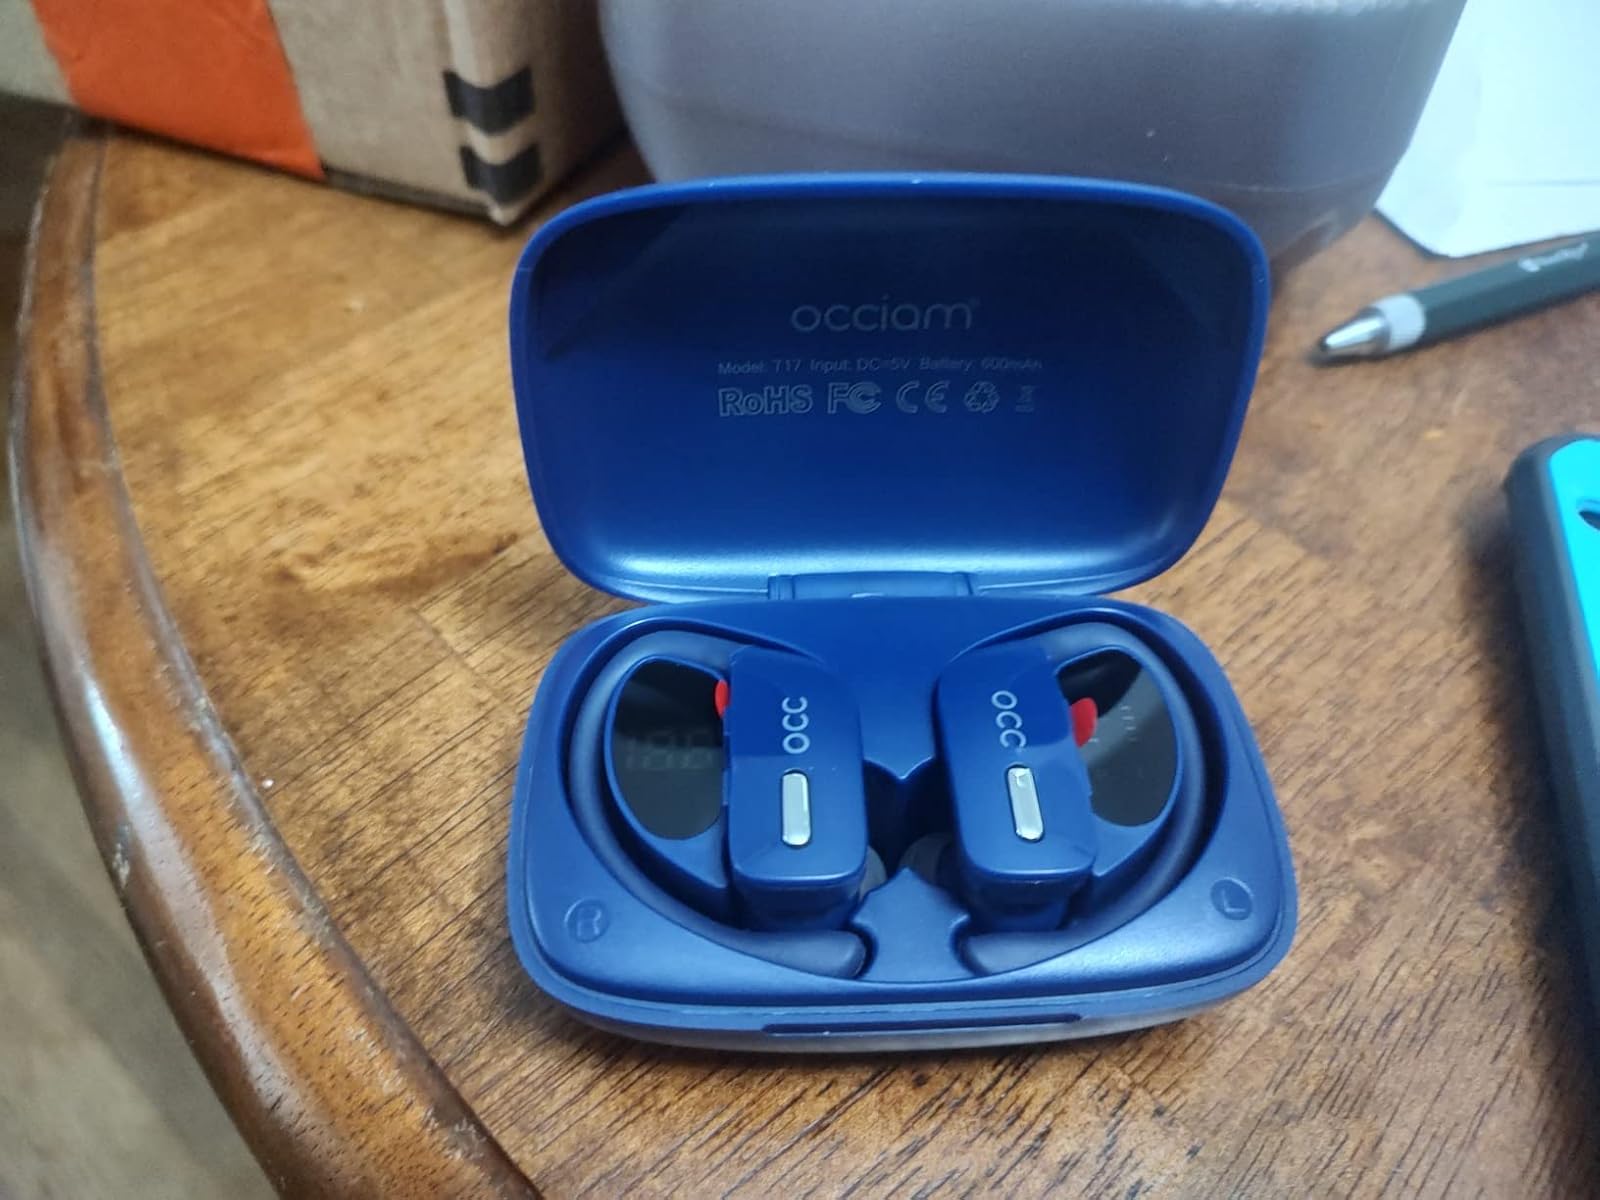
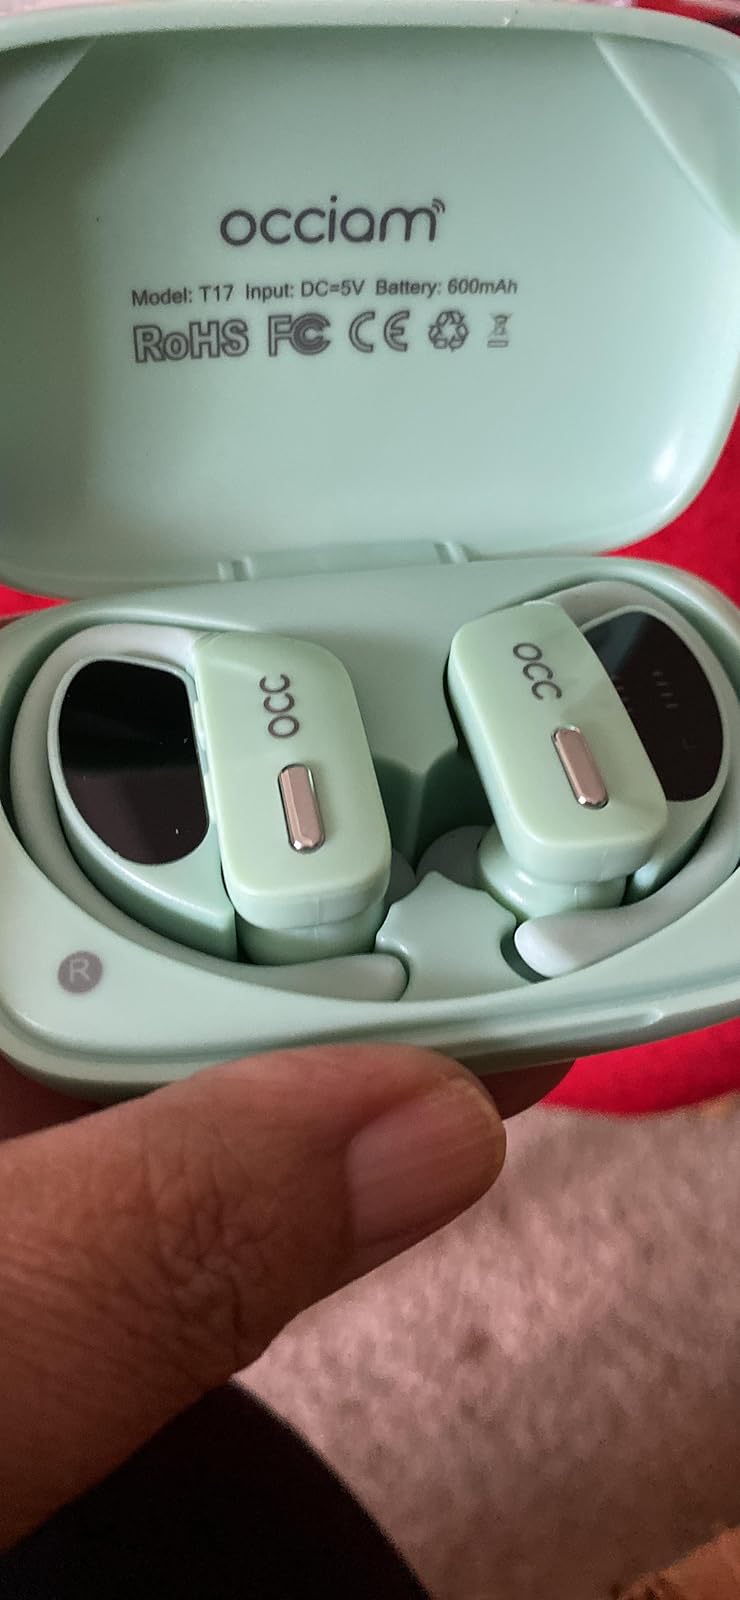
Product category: earbuds
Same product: no